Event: Typhoon Ruby
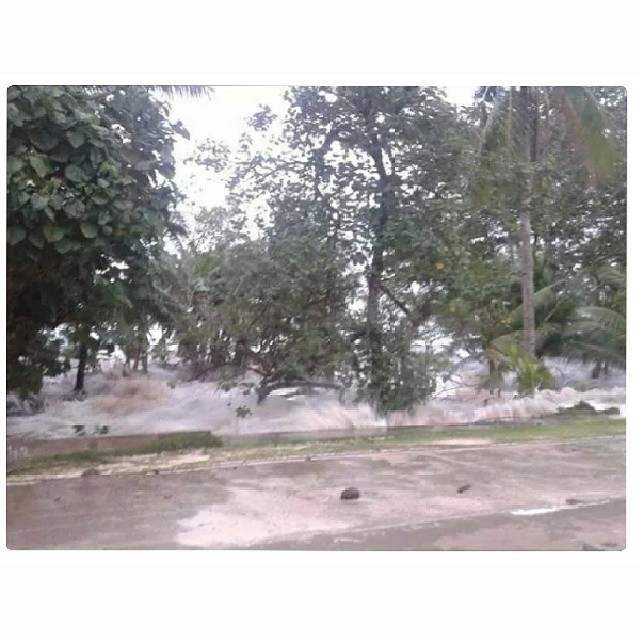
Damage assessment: damage